Dyersdale, Texas

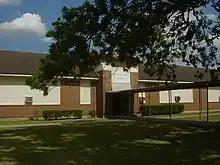
William G. Smiley School

Dyersdale is zoned to schools in the Houston Independent School District. Until July 1, 2013 it had been zoned to schools in the North Forest Independent School District. North Forest High School is the sole zoned high school.